2 Intelligence Company

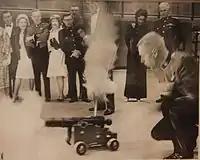
Toronto Garrison Ball 1967

On September 15, 2004, alumni veterans from the Soldiers' Tower Committee and members of 2 Intelligence Company held a ceremony to dedicate the Pickersgill-Macalister Garden of Remembrance at the foot of Soldiers' Tower to the memory of Captain John MacAlister and Captain Frank Pickersgill. MacAlister and Pickersgill were members of 2 Intelligence Company who were executed in the Buchenwald concentration camp by the German Gestapo, after being parachuted into France for the SOE prior to D-Day. A plaque at the garden displays the following inscription: "This garden is in memory of those who gave their lives for peace and freedom. It was originally dedicated to the memory of Captain John Kenneth Macalister (University College BA 1936) and Captain Frank Herbert Dedrick Pickersgill (University College MA 1938)".